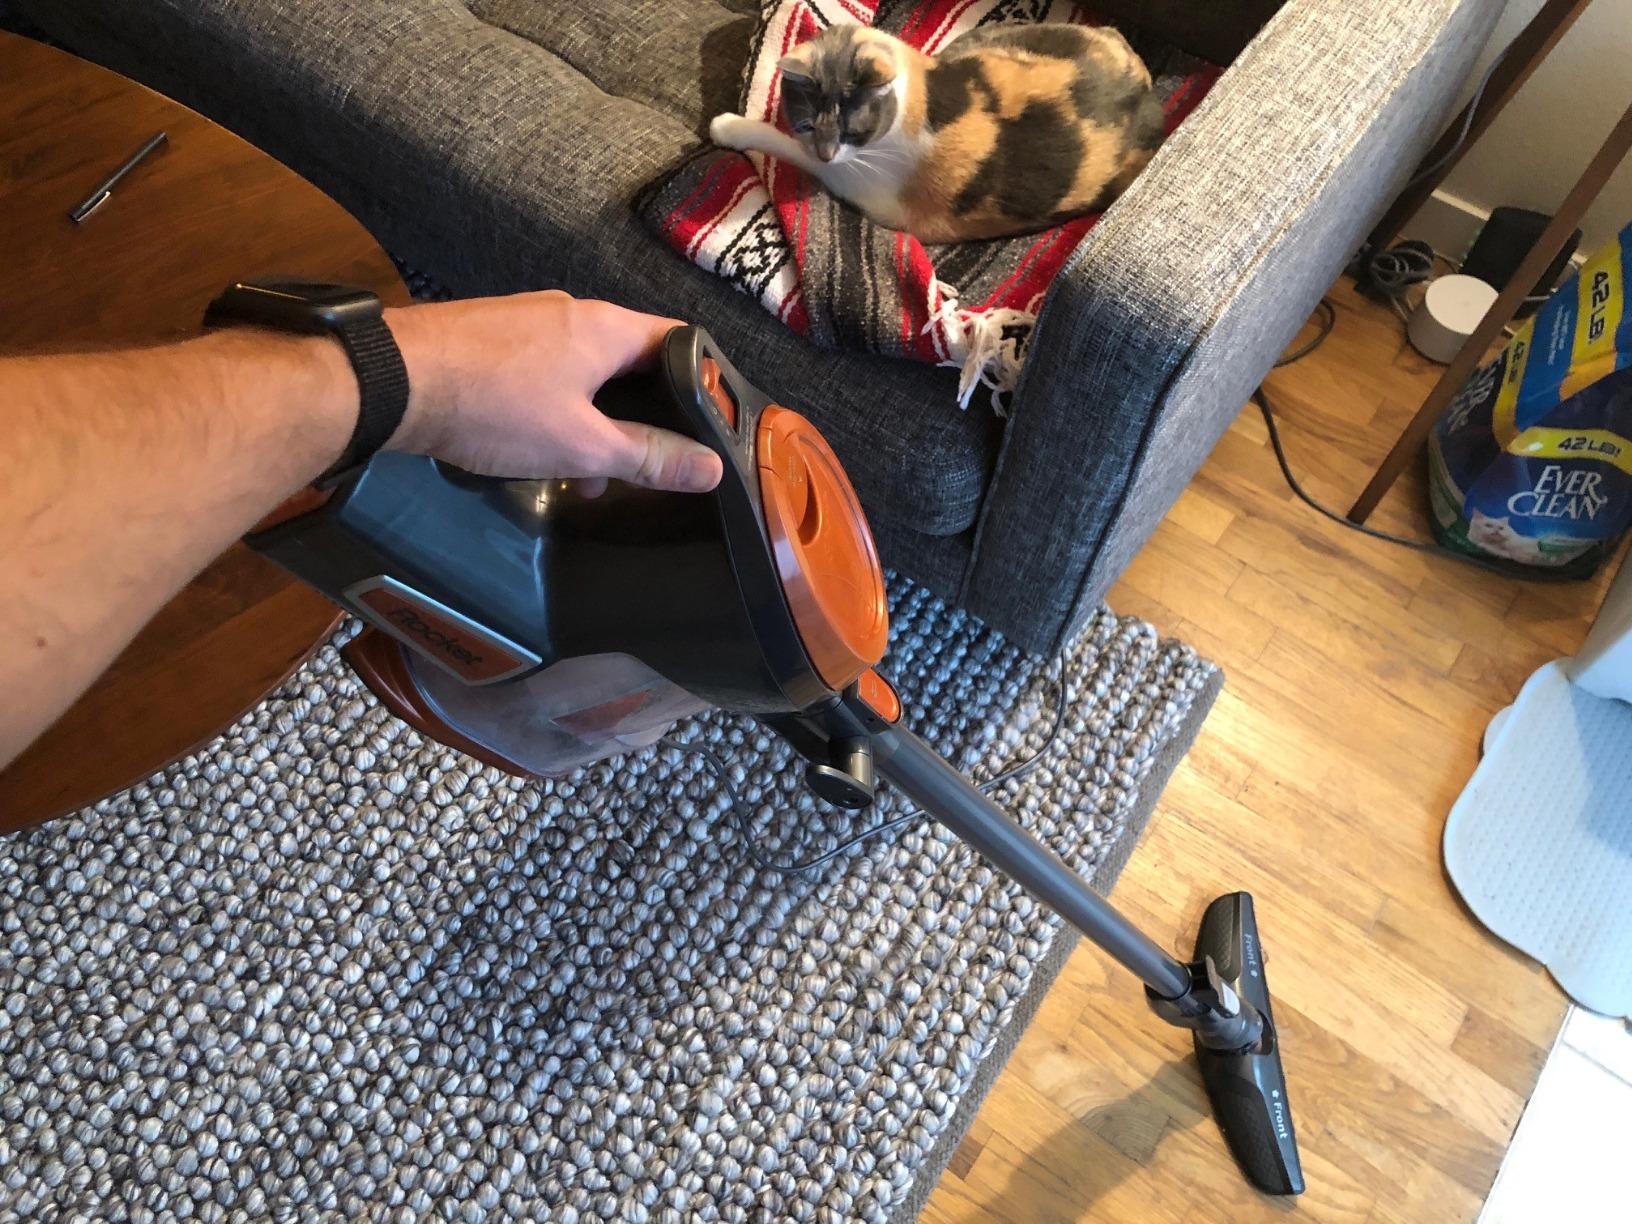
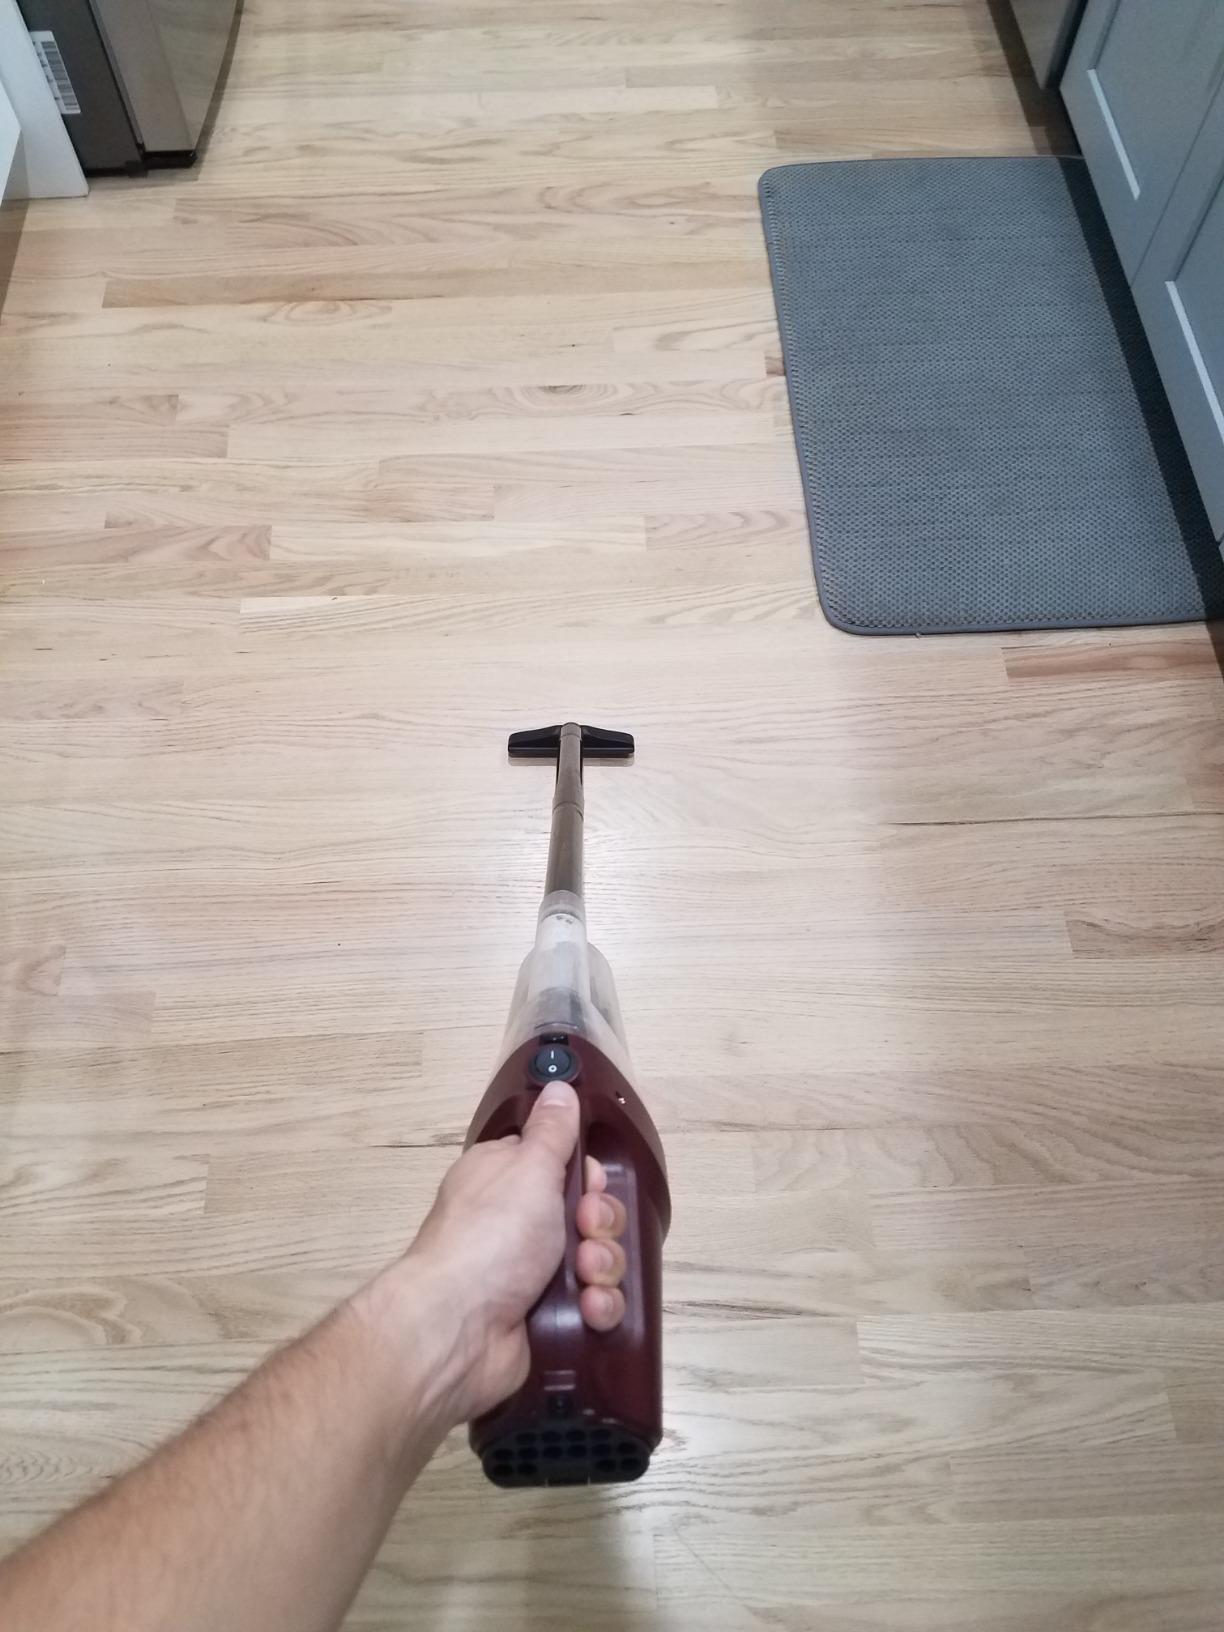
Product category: items_vacuum
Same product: no